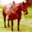
Label: horse